Barton Chapel Congregational Church

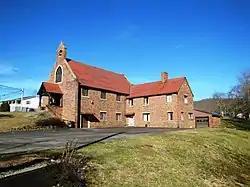

Barton Chapel Congregational Church is a historic church in Robbins, Tennessee. The church building on U.S. Highway 27, built in 1926, was added to the National Register of Historic Places in 1984.